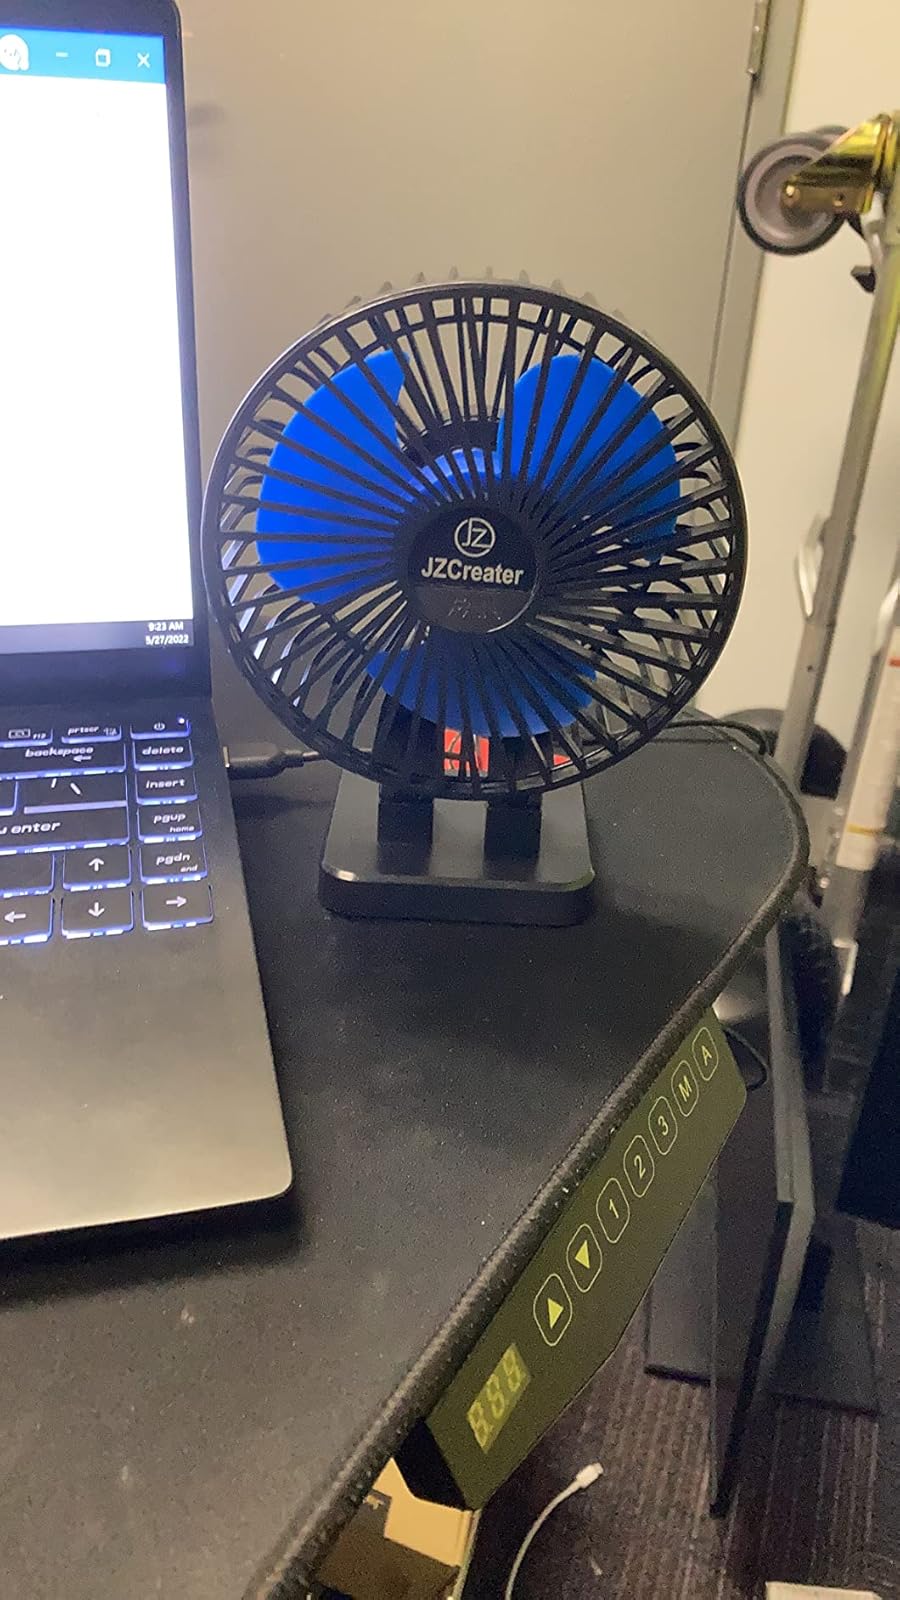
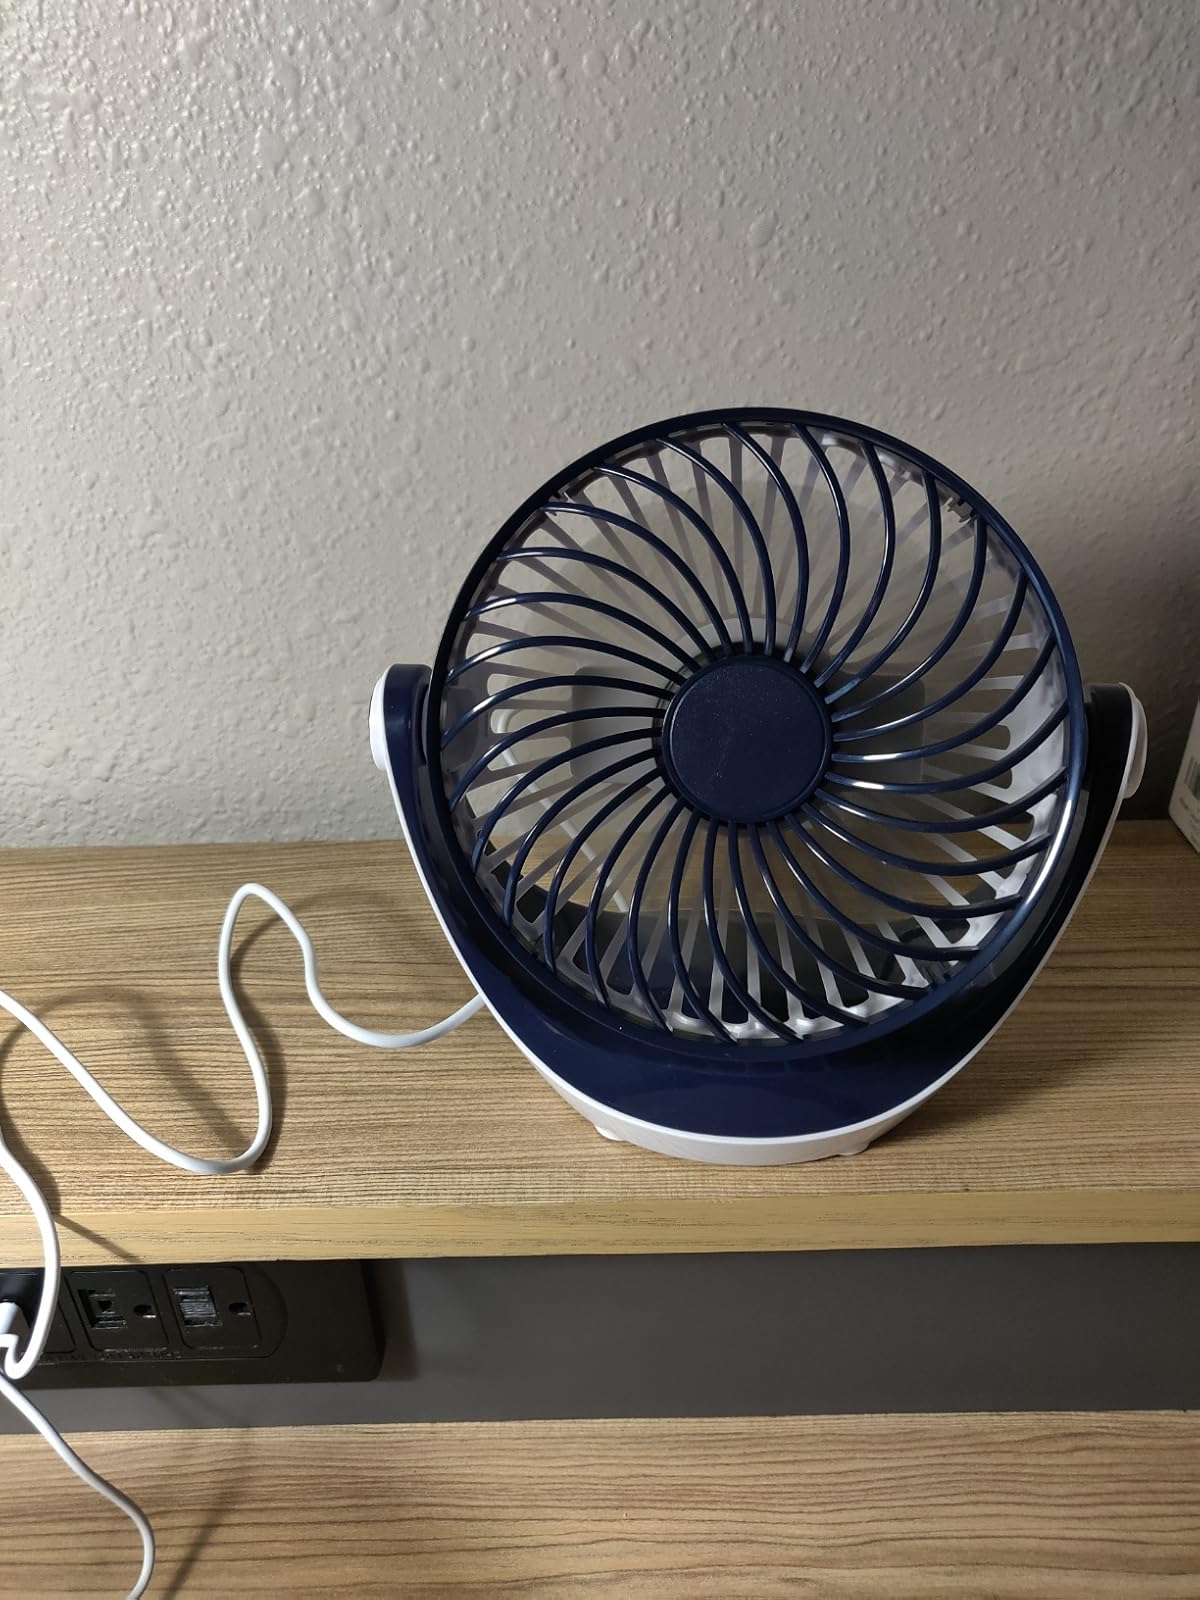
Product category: fan
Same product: no